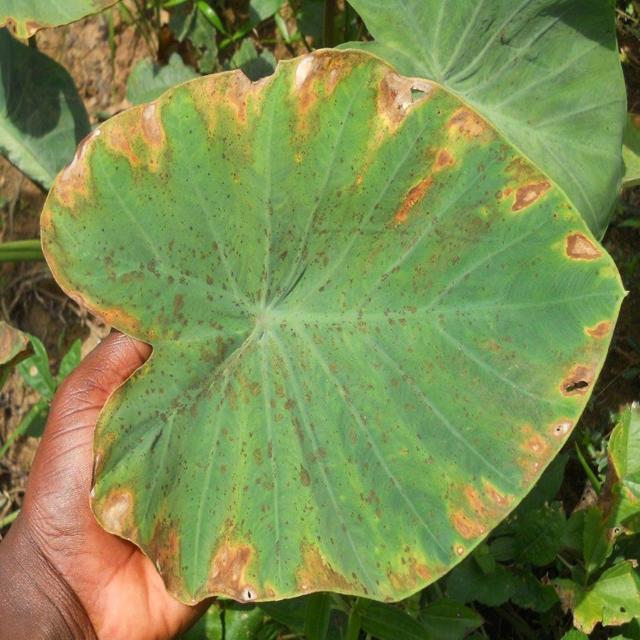
Label: Mid_Blight